The Adicts

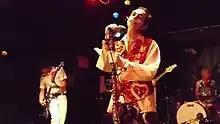
The Adicts in Chicago, 2011

The Adicts are a British punk rock band from Ipswich, Suffolk, England. A popular English punk rock band of the 1980s, they were often in the indie charts during that decade.